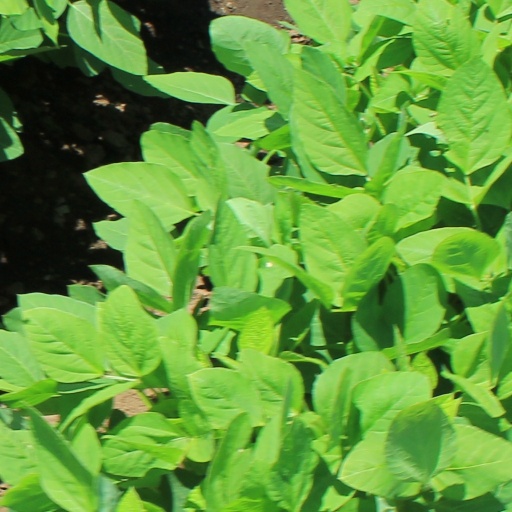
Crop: soybean